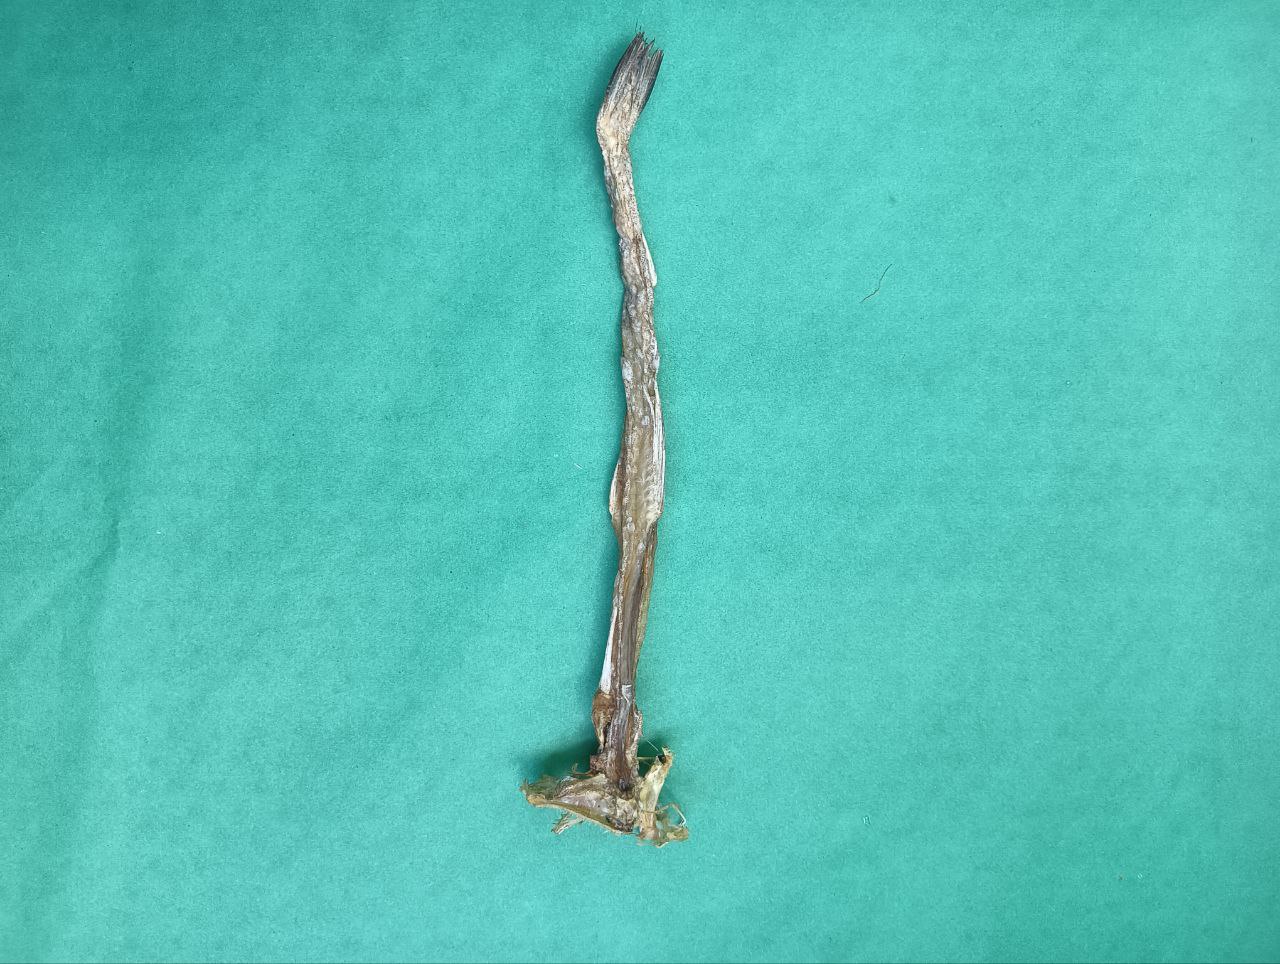
Species: Loitta